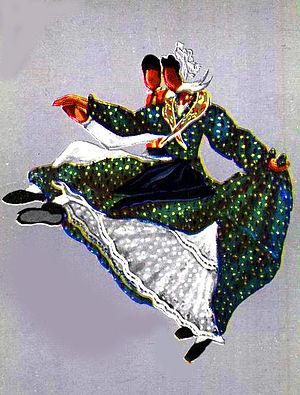
Rigaudon, danse provençale
Le rigaudon ou rigodon est une danse traditionnelle de Provence, du Dauphiné et du Québec à deux temps et plutôt vive.